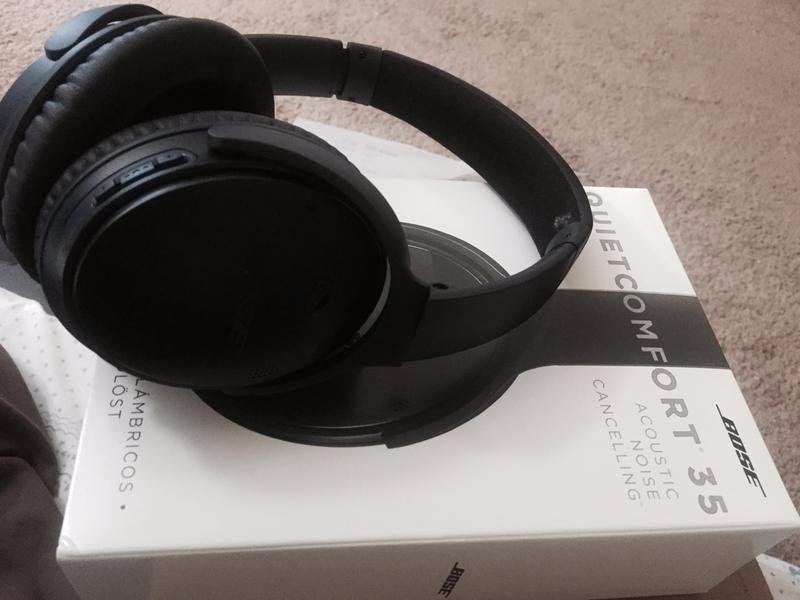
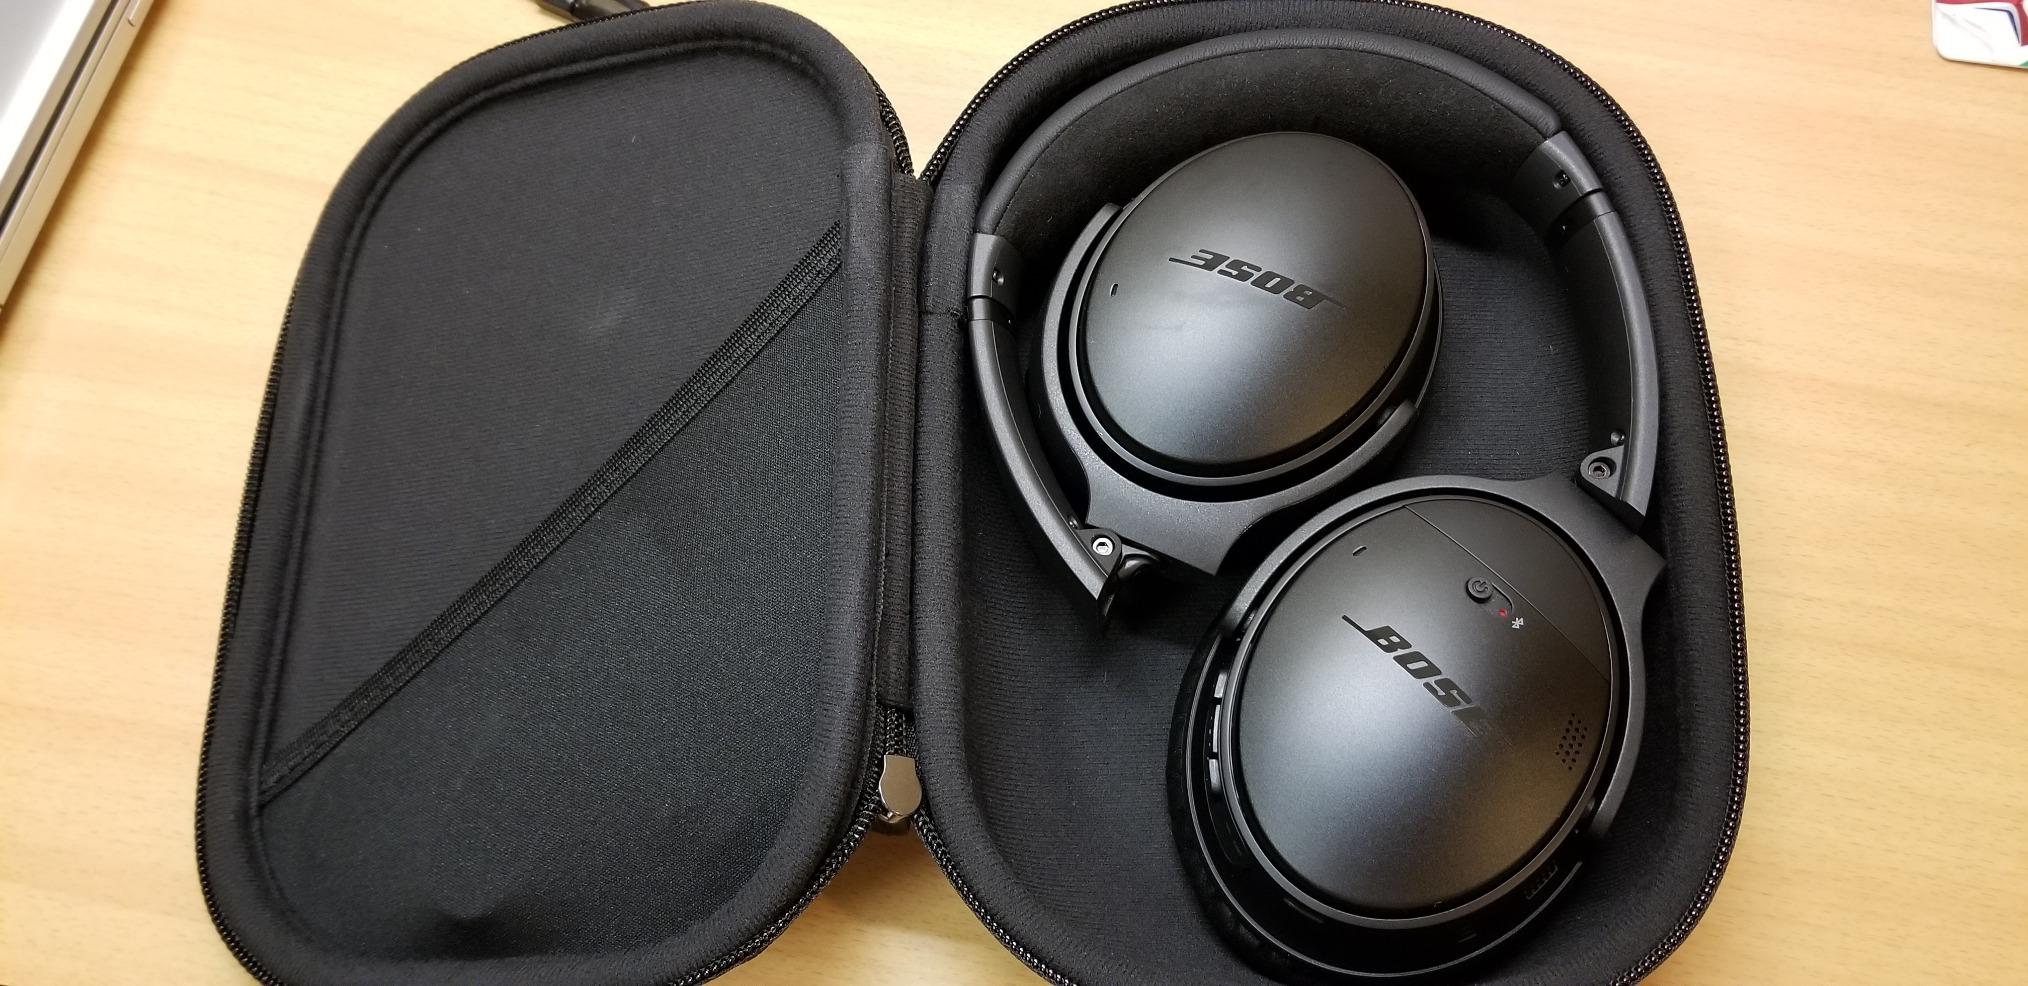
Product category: headphones
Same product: yes